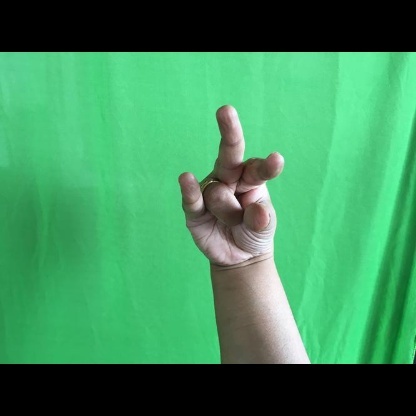
Mudra: Kangulam